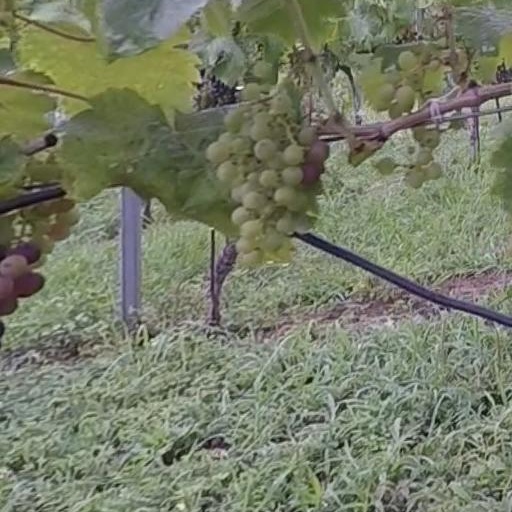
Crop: grape